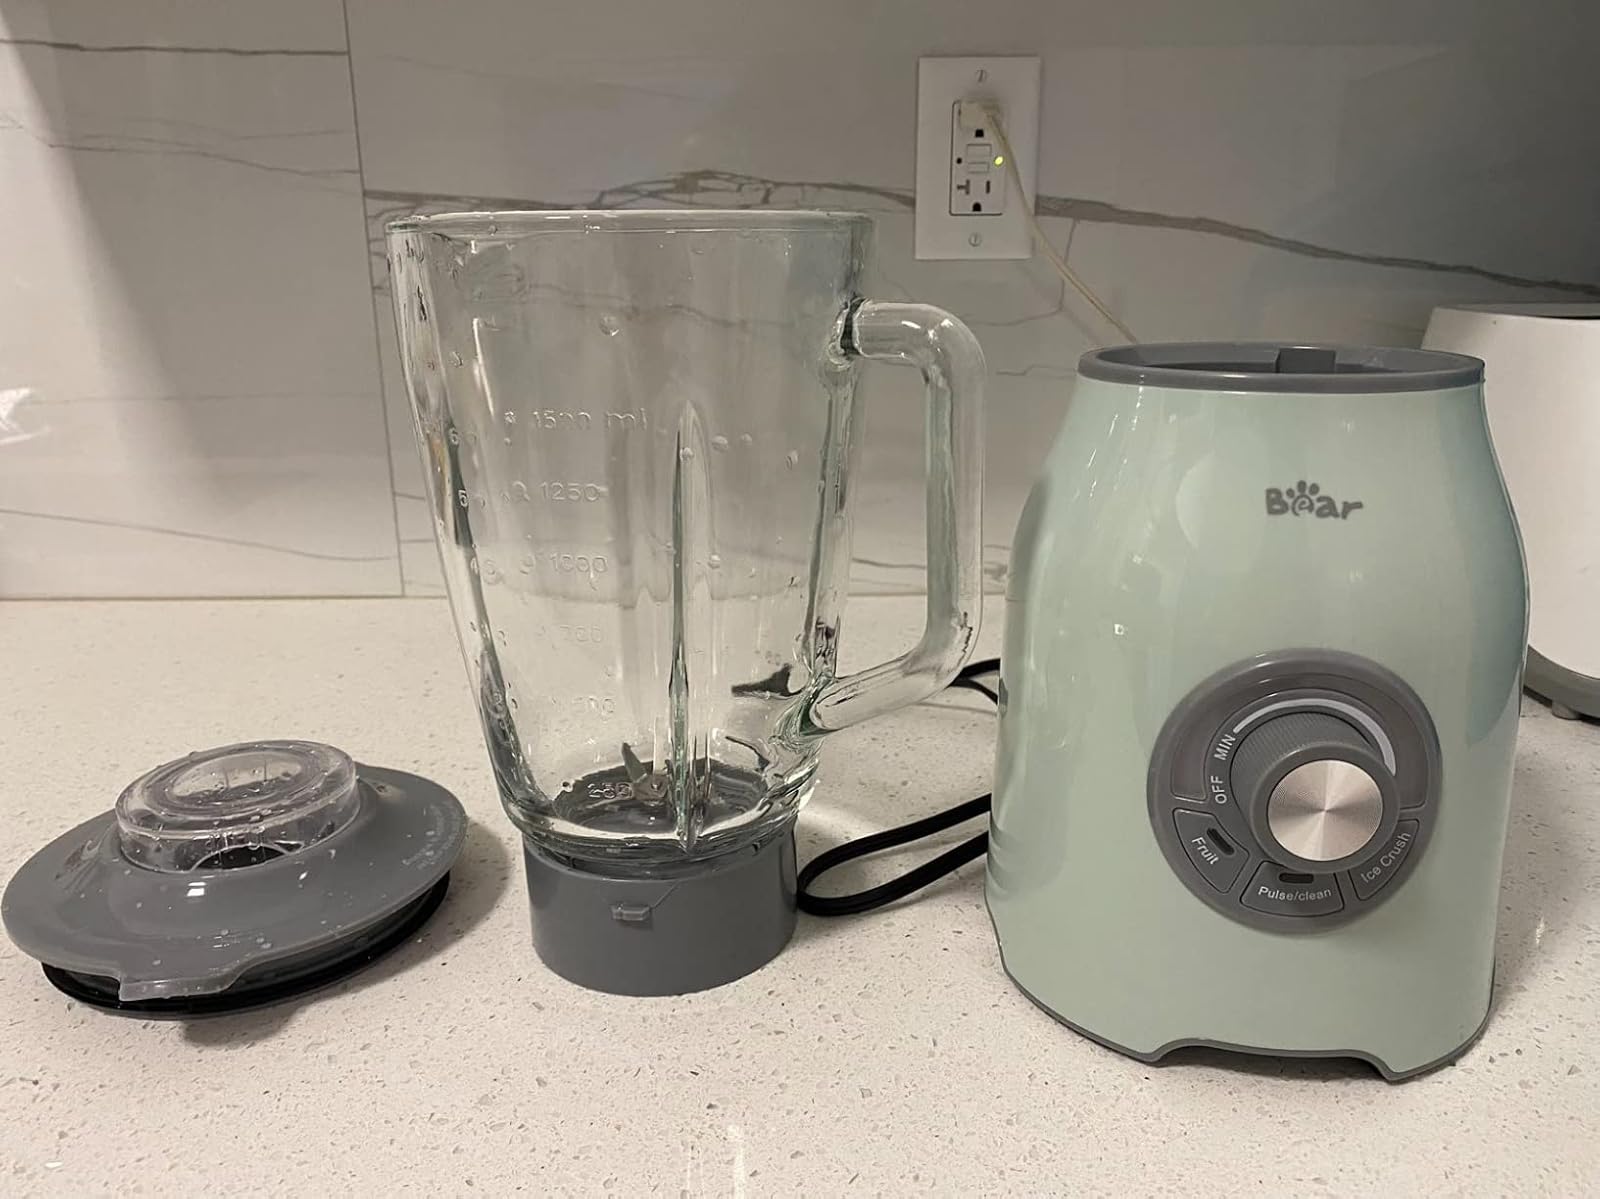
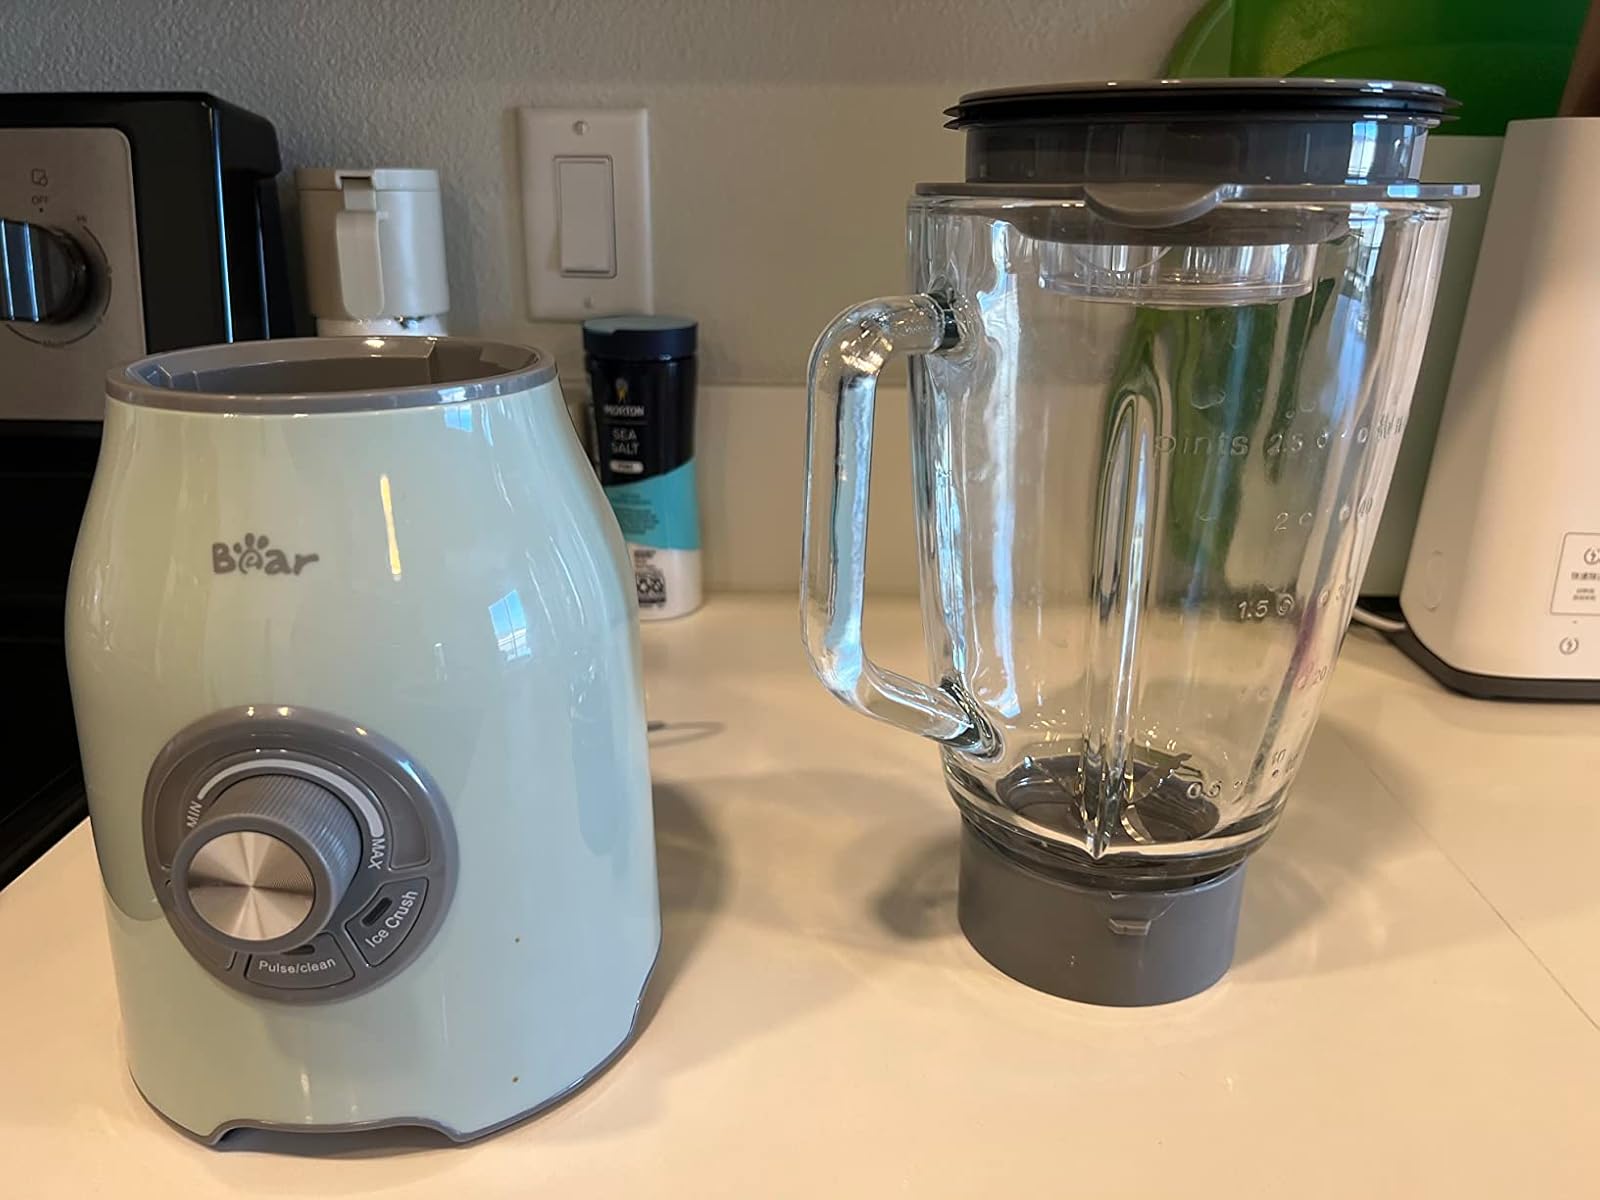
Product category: items_blender
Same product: yes